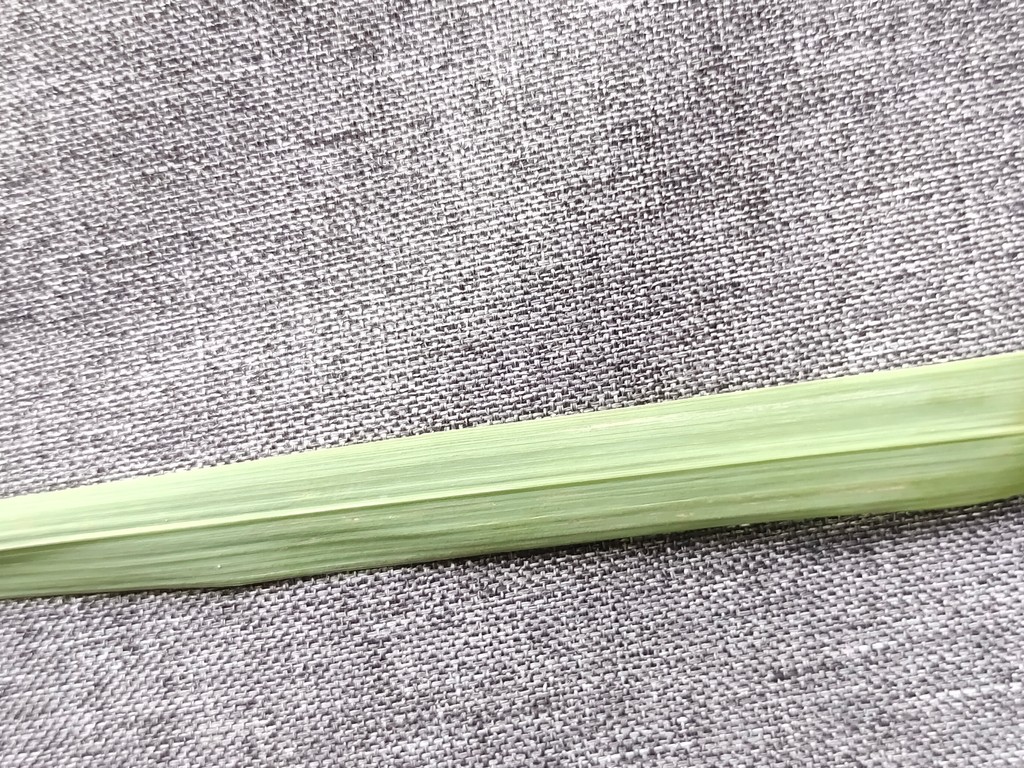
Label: Healthy